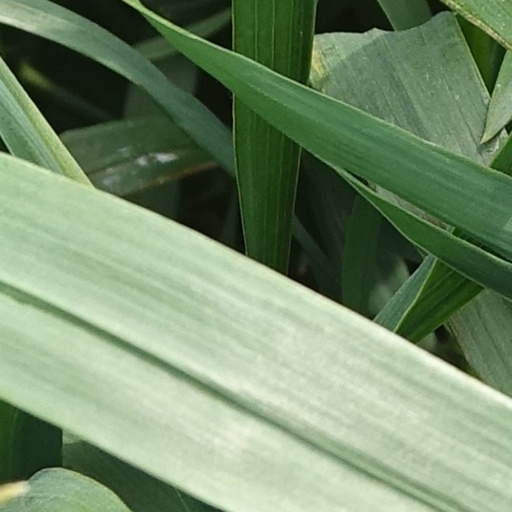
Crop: wheat